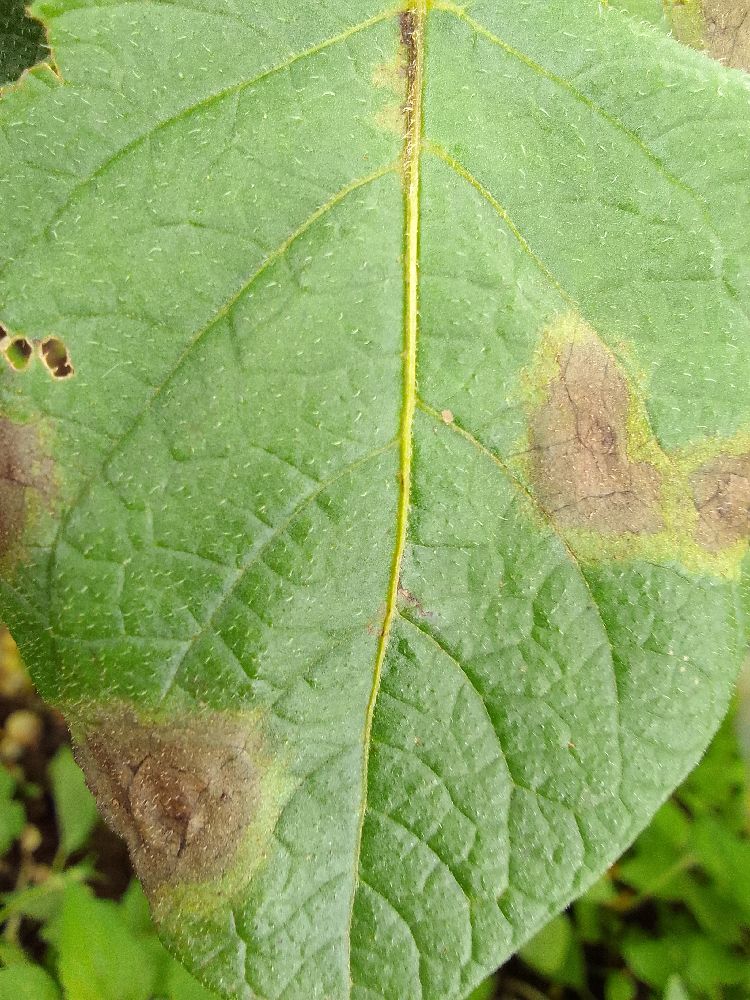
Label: Late blight